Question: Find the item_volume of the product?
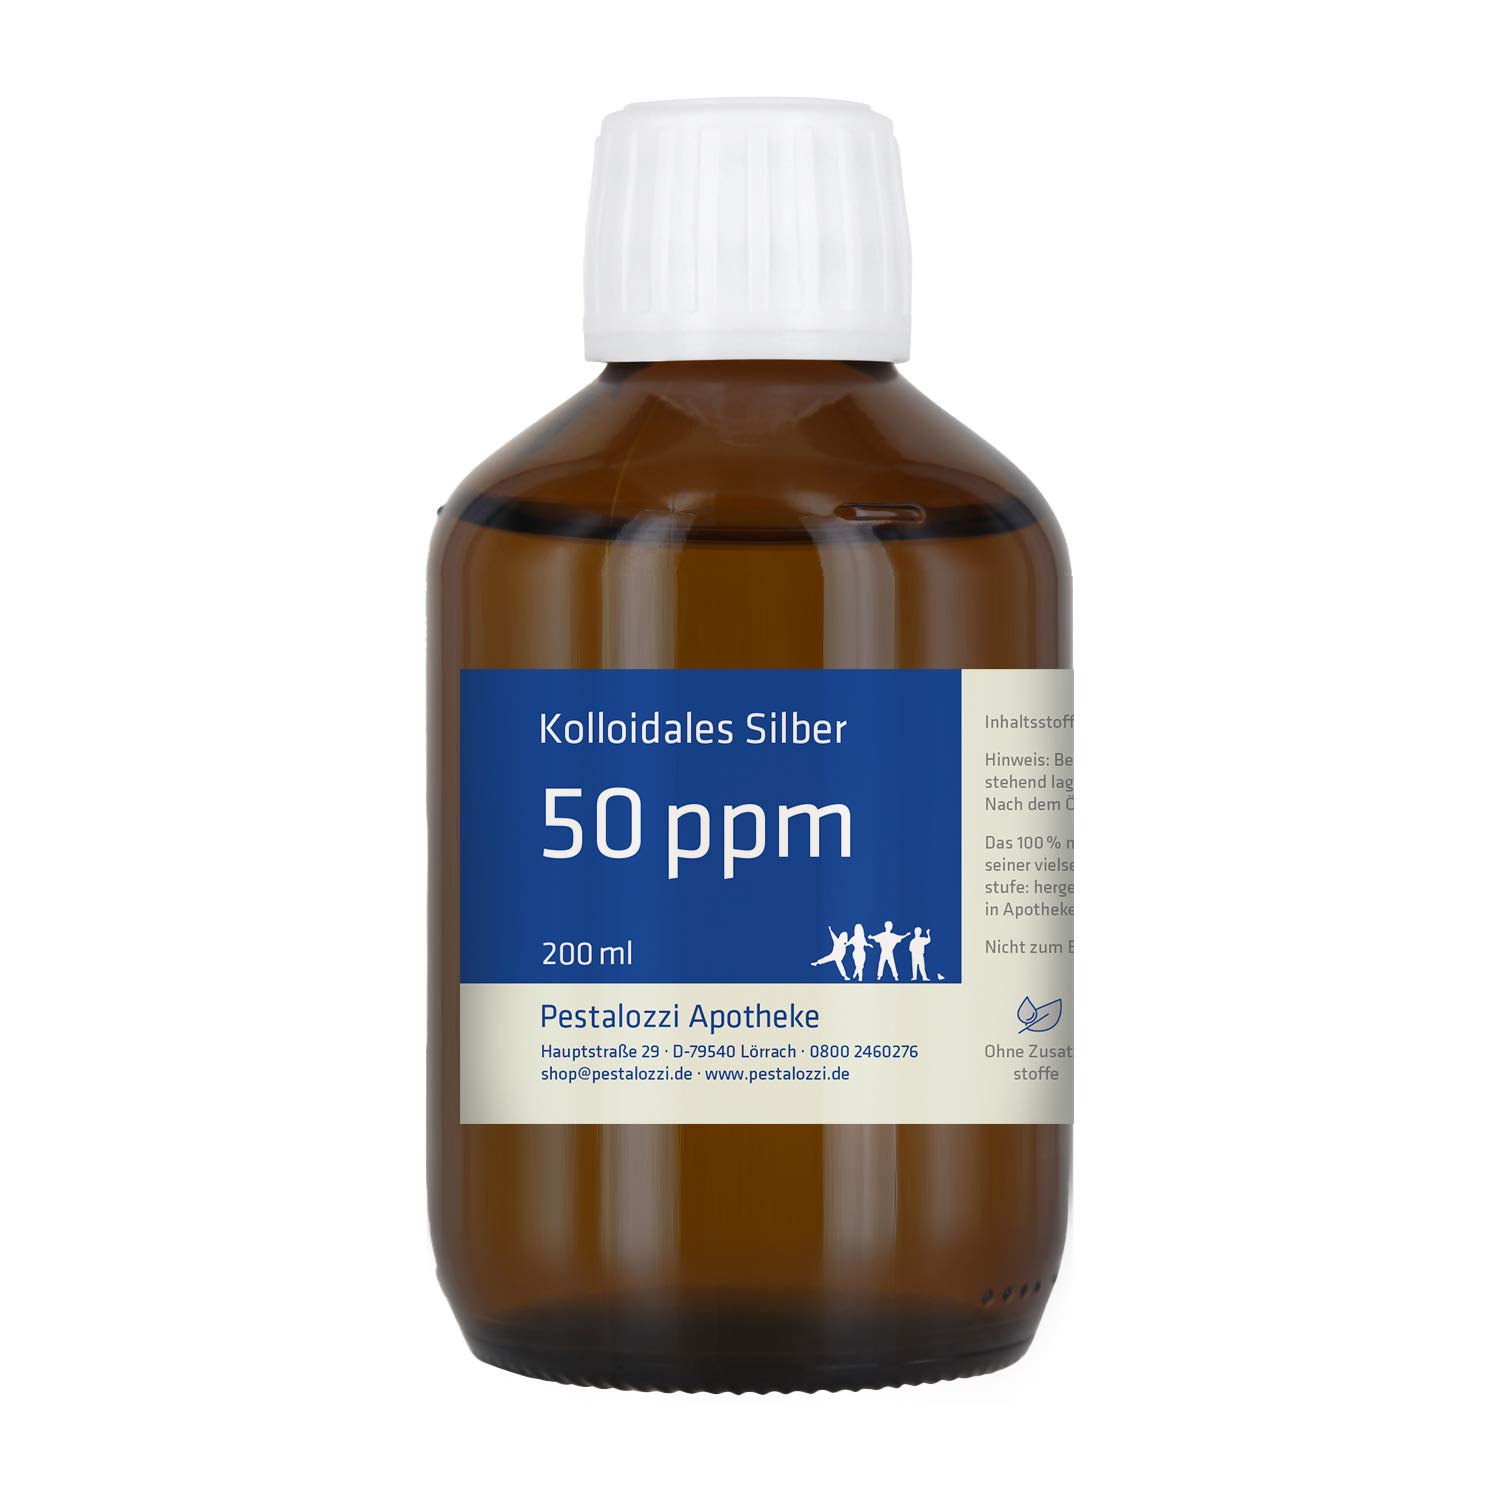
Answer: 200.0 millilitre